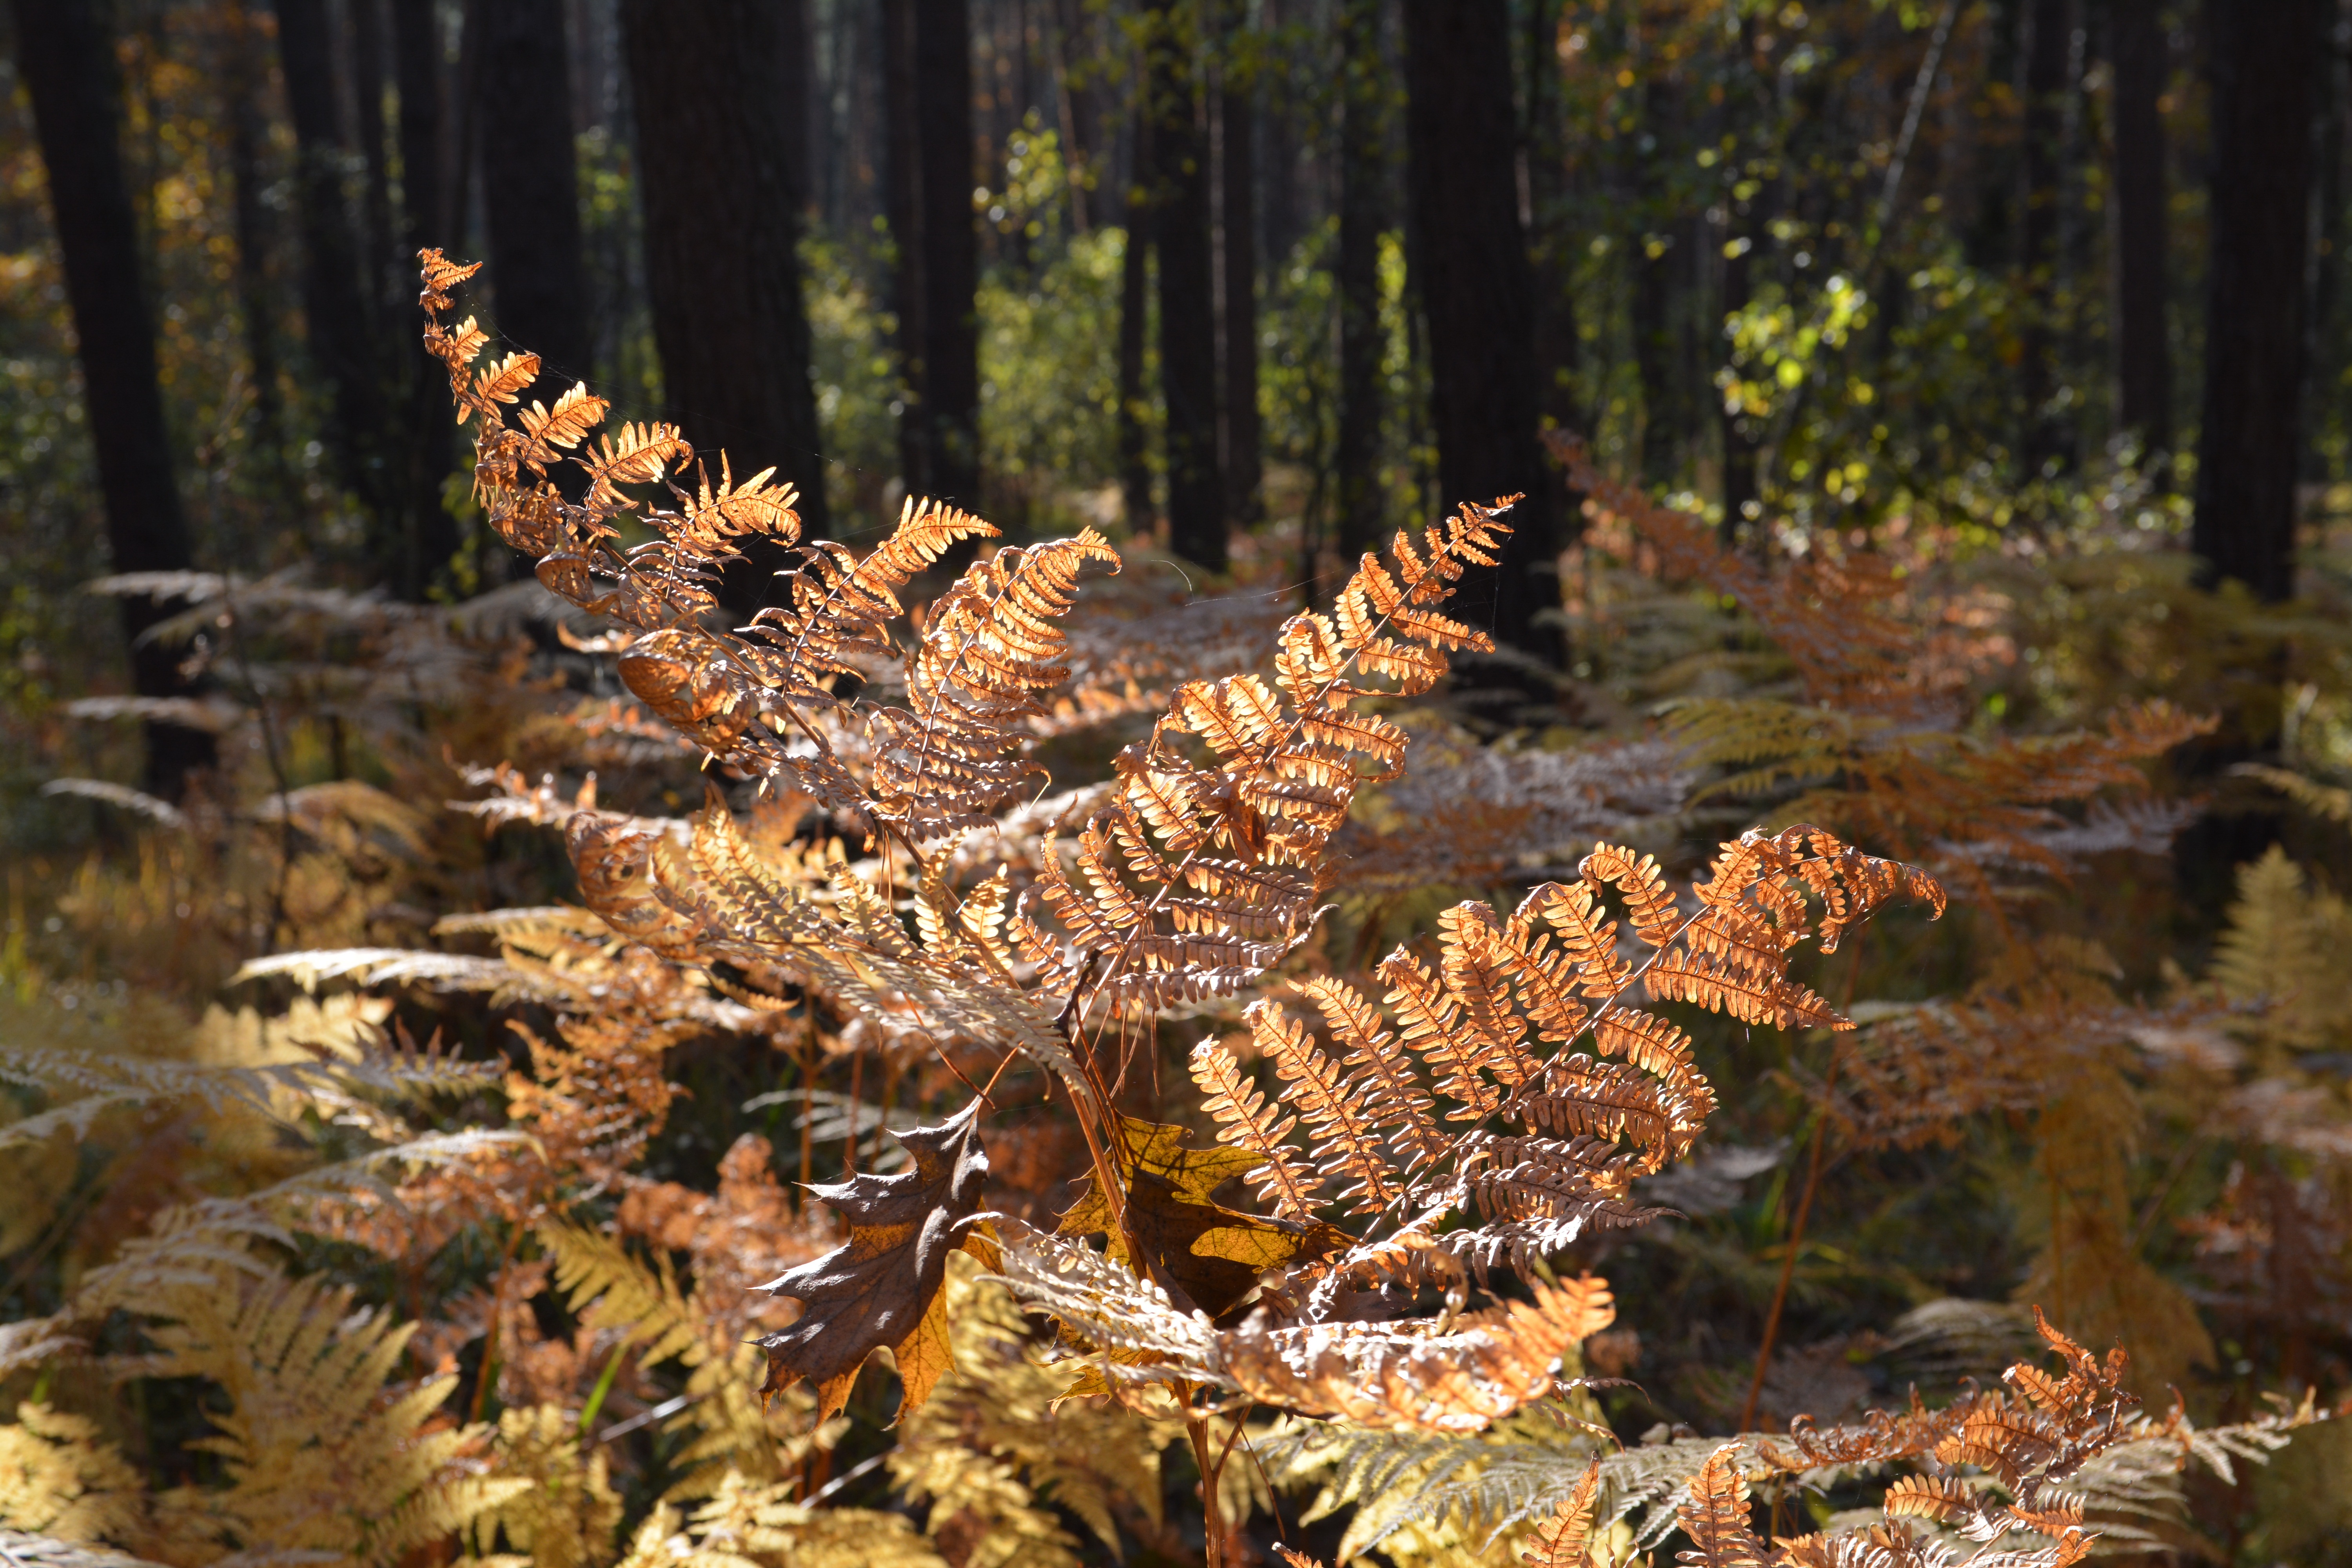
tree, nature, forest, plant, leaf, flower, wildlife, foliage, autumn, fern, spruce, vegetation, bronze, habitat, the environment, dry leaves, sunny day, natural environment, woody plant, land plant